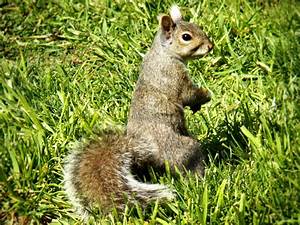
Label: squirrel